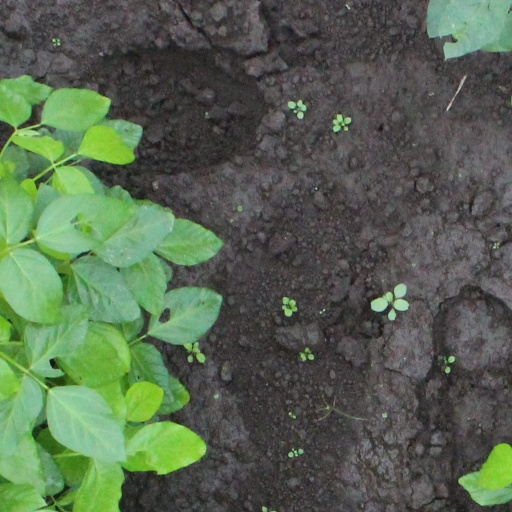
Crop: soybean